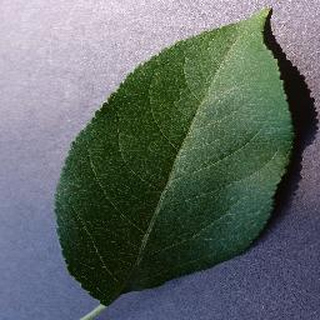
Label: healthy_apple